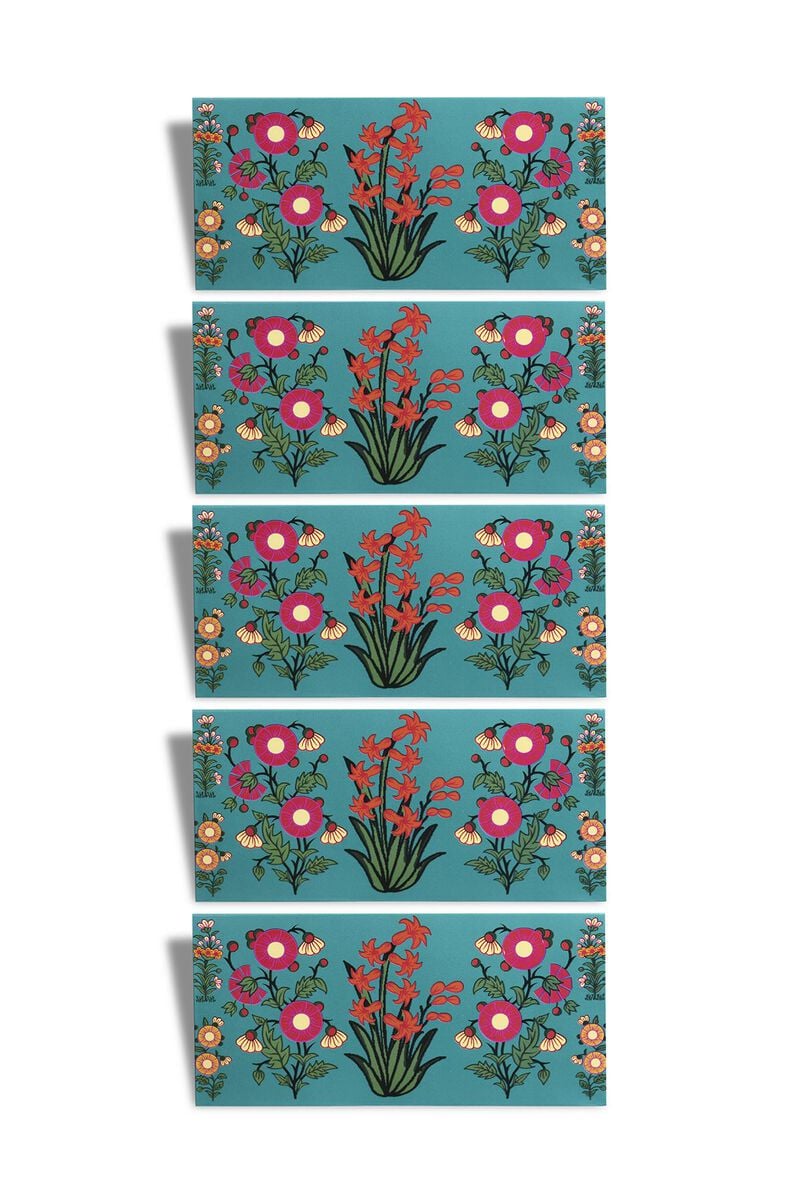
blue floral placemats